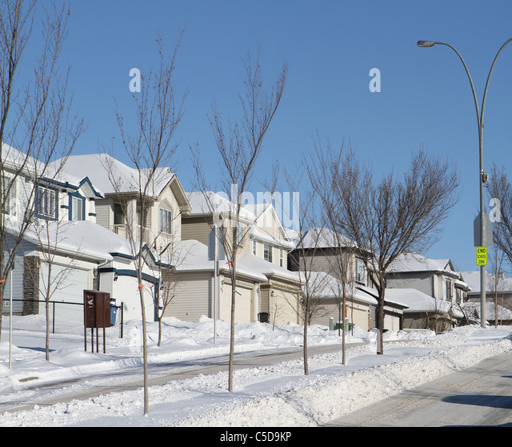
after the snowfall ; snow covered residential street